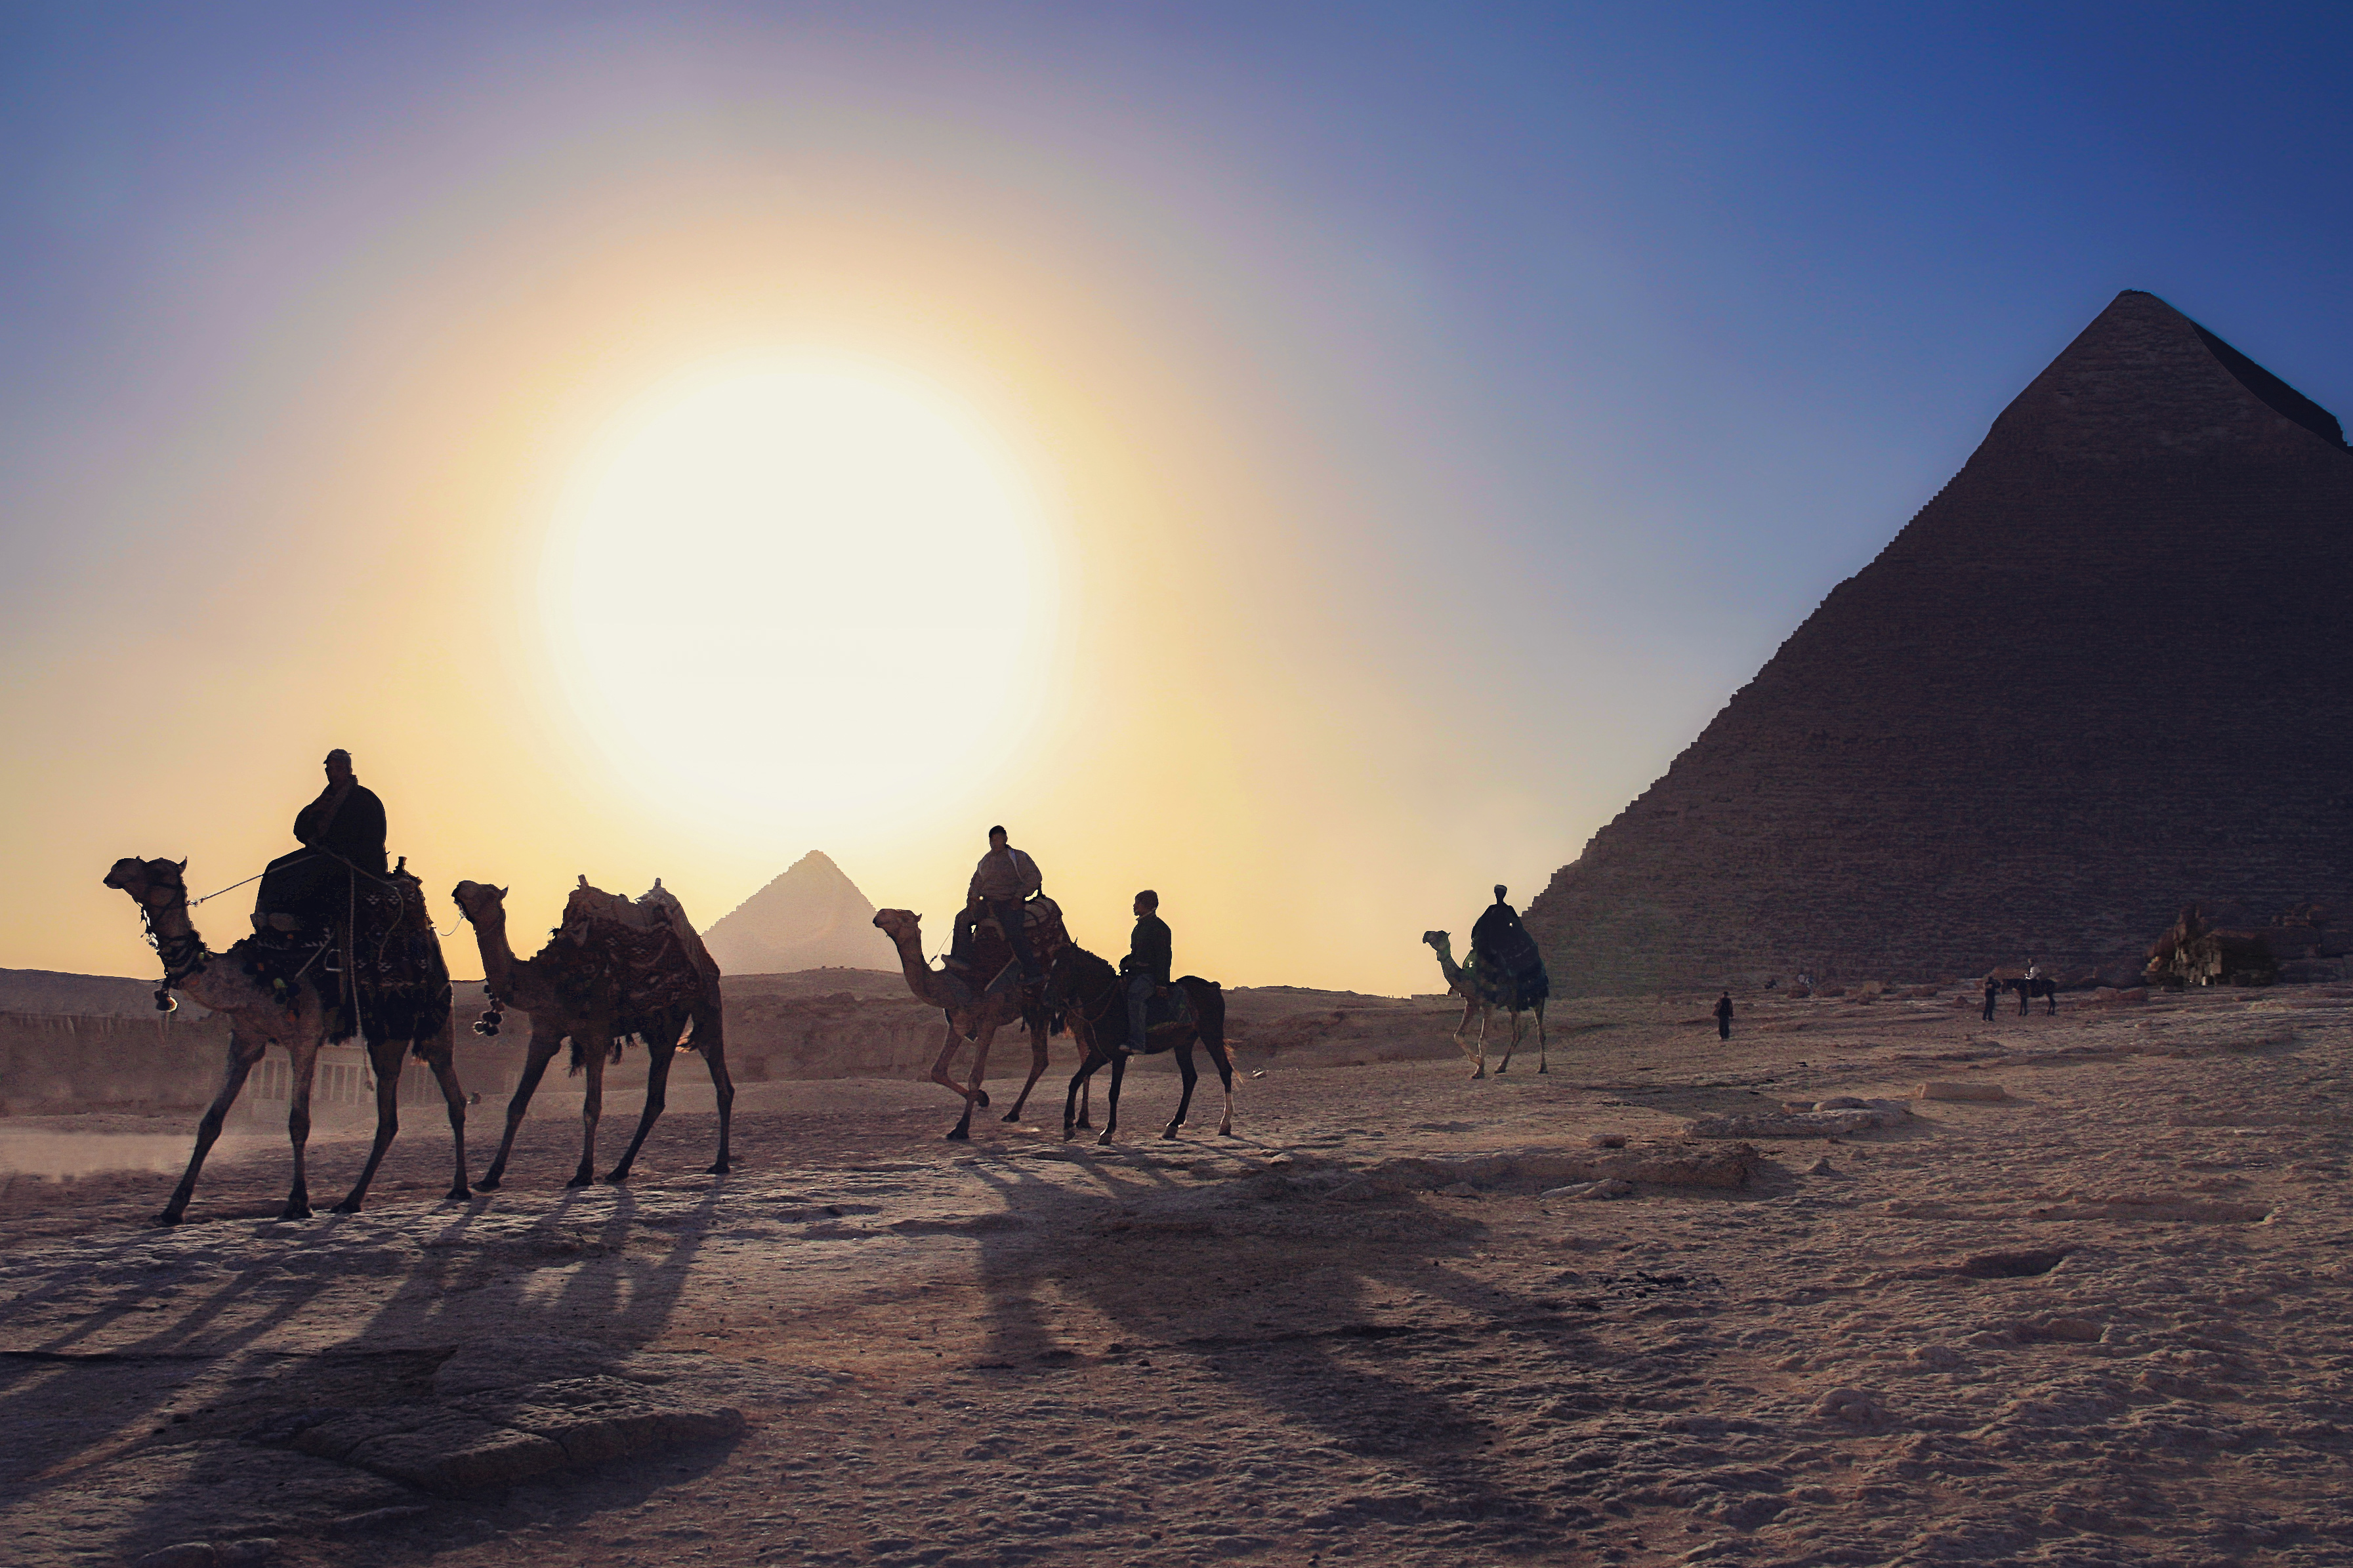
landscape, sunset, desert, home, monument, camel, pyramid, ancient, attraction, donkey, egypt, tourists, camels, wonder, giza, cairo, sahara, pyramids, gizeh, heading, natural environment, aeolian landform